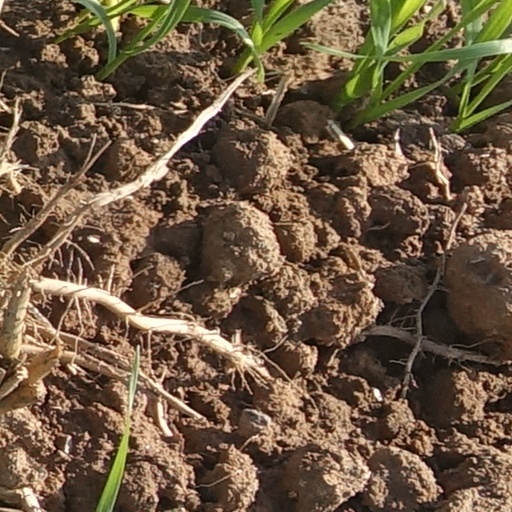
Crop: wheat